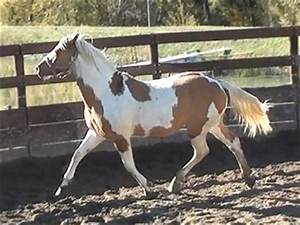
Label: horse